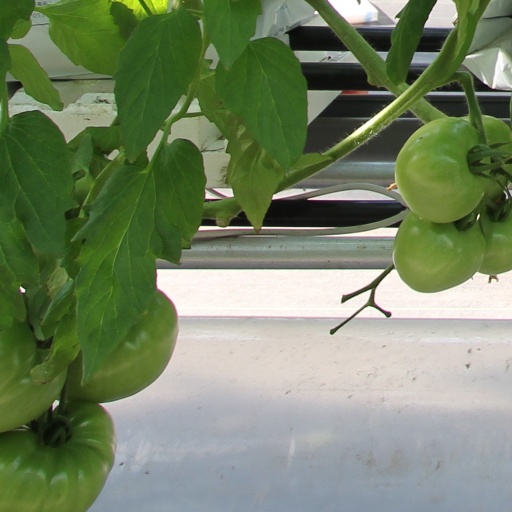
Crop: tomato